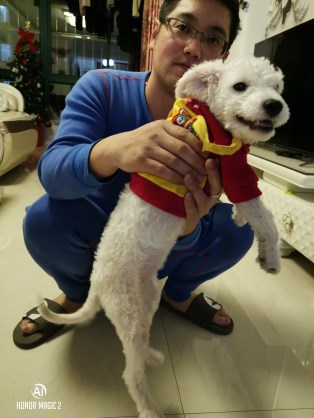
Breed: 3083-n000117-Bichon_Frise